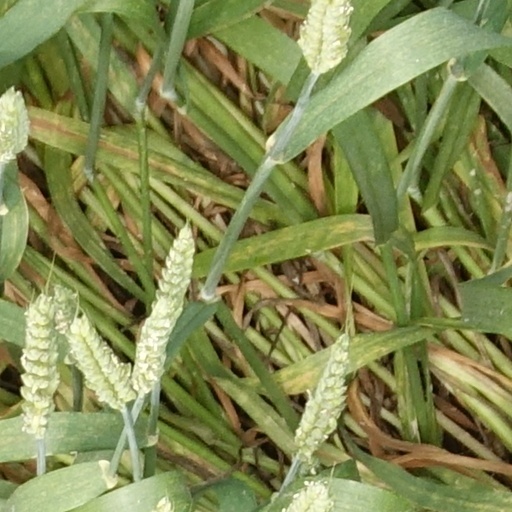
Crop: wheat